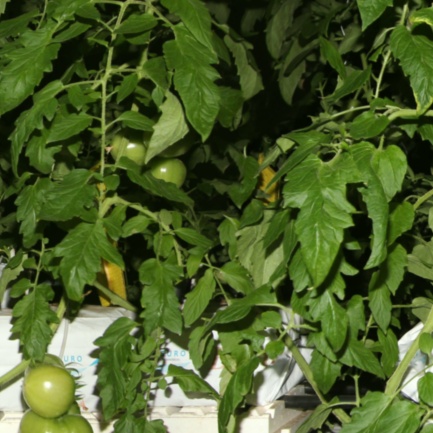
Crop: tomato